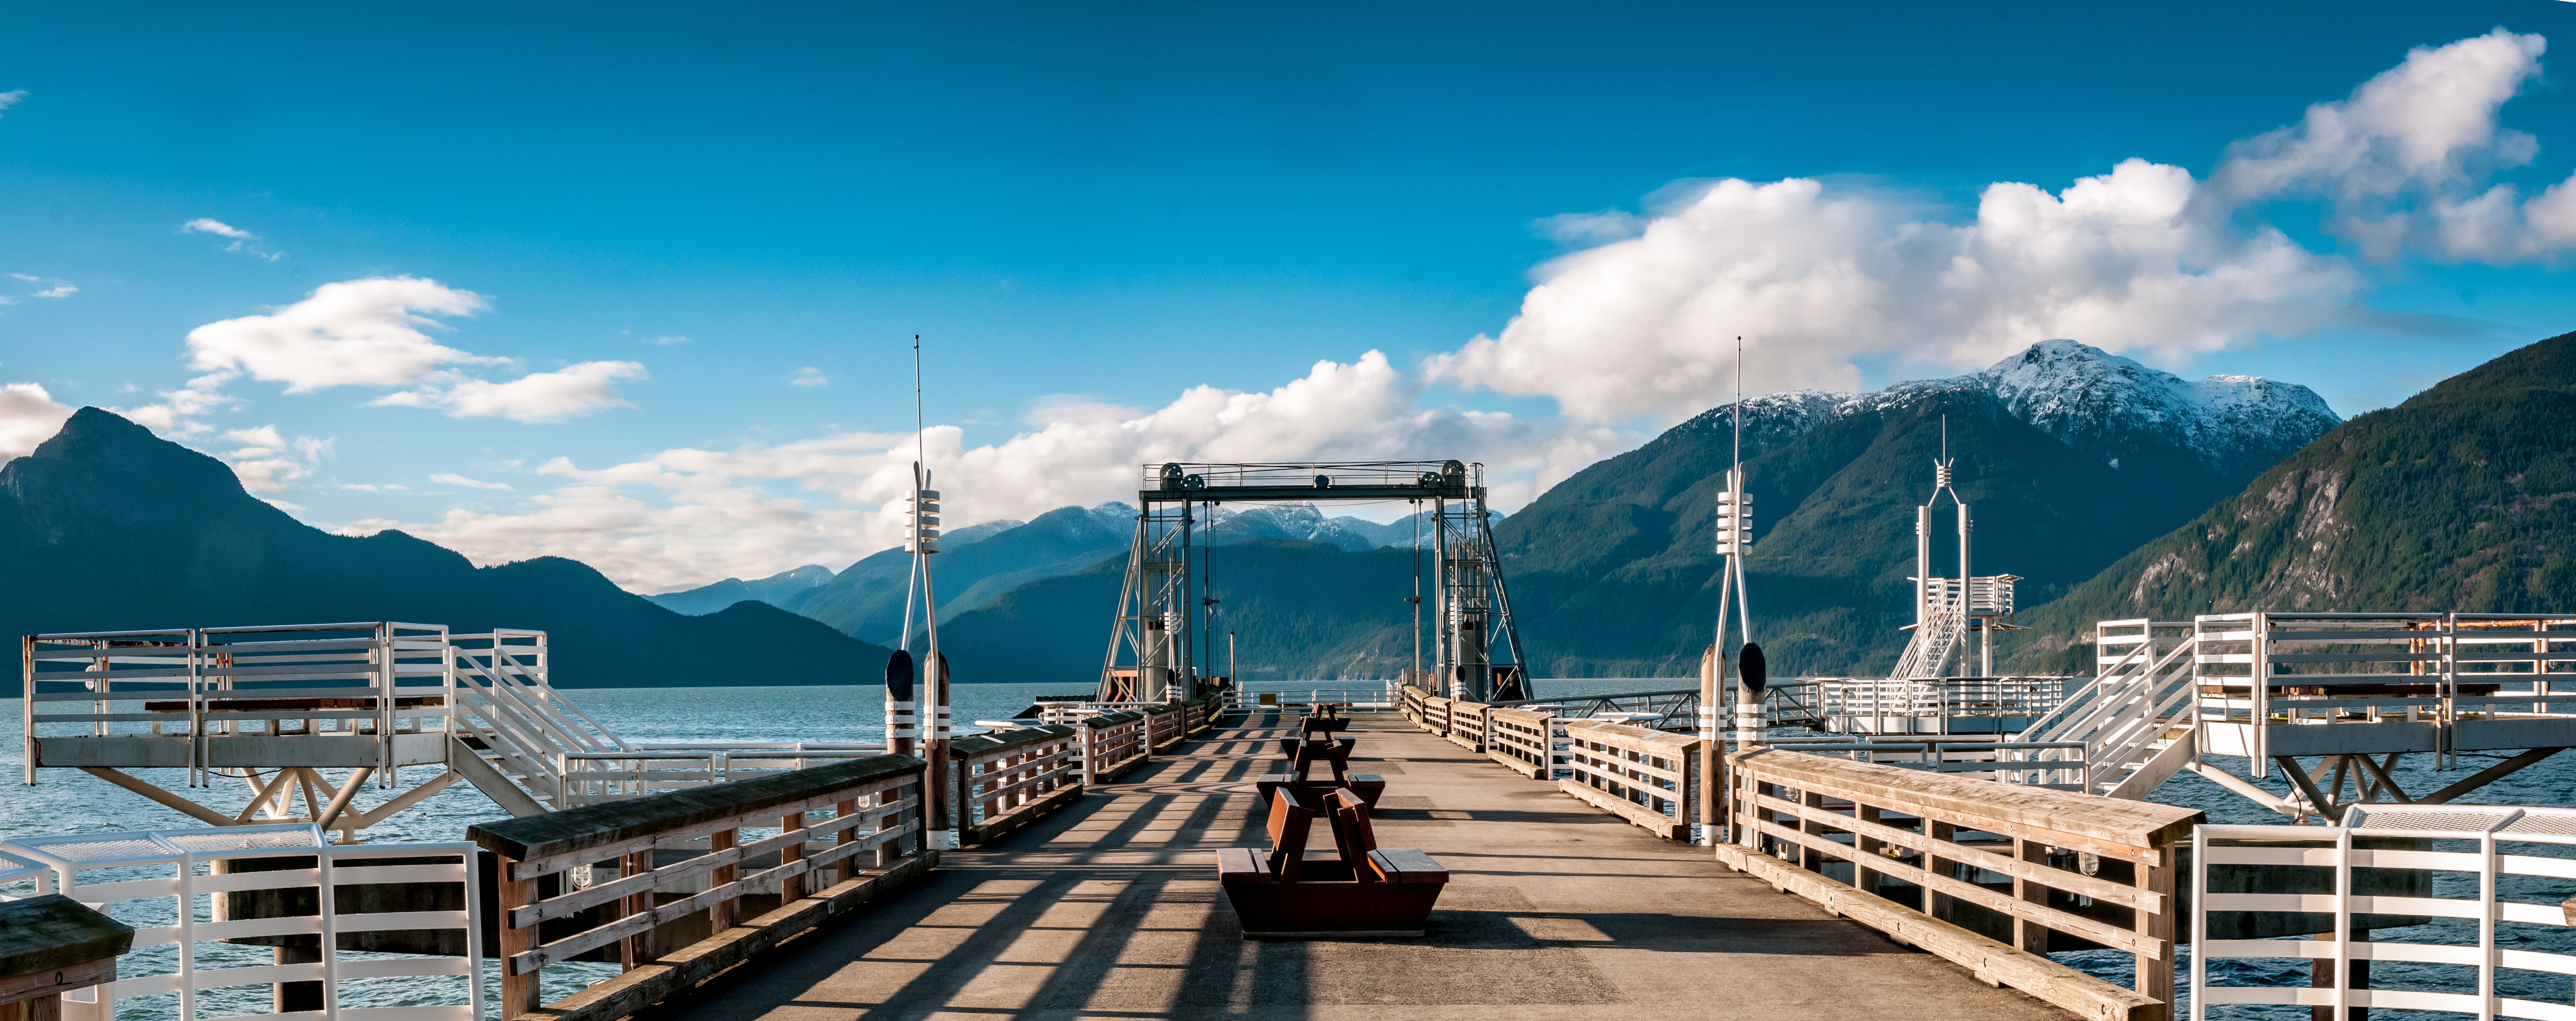
sea, coast, ocean, horizon, dock, cloud, sky, pier, panorama, vacation, bay, marina, caribbean